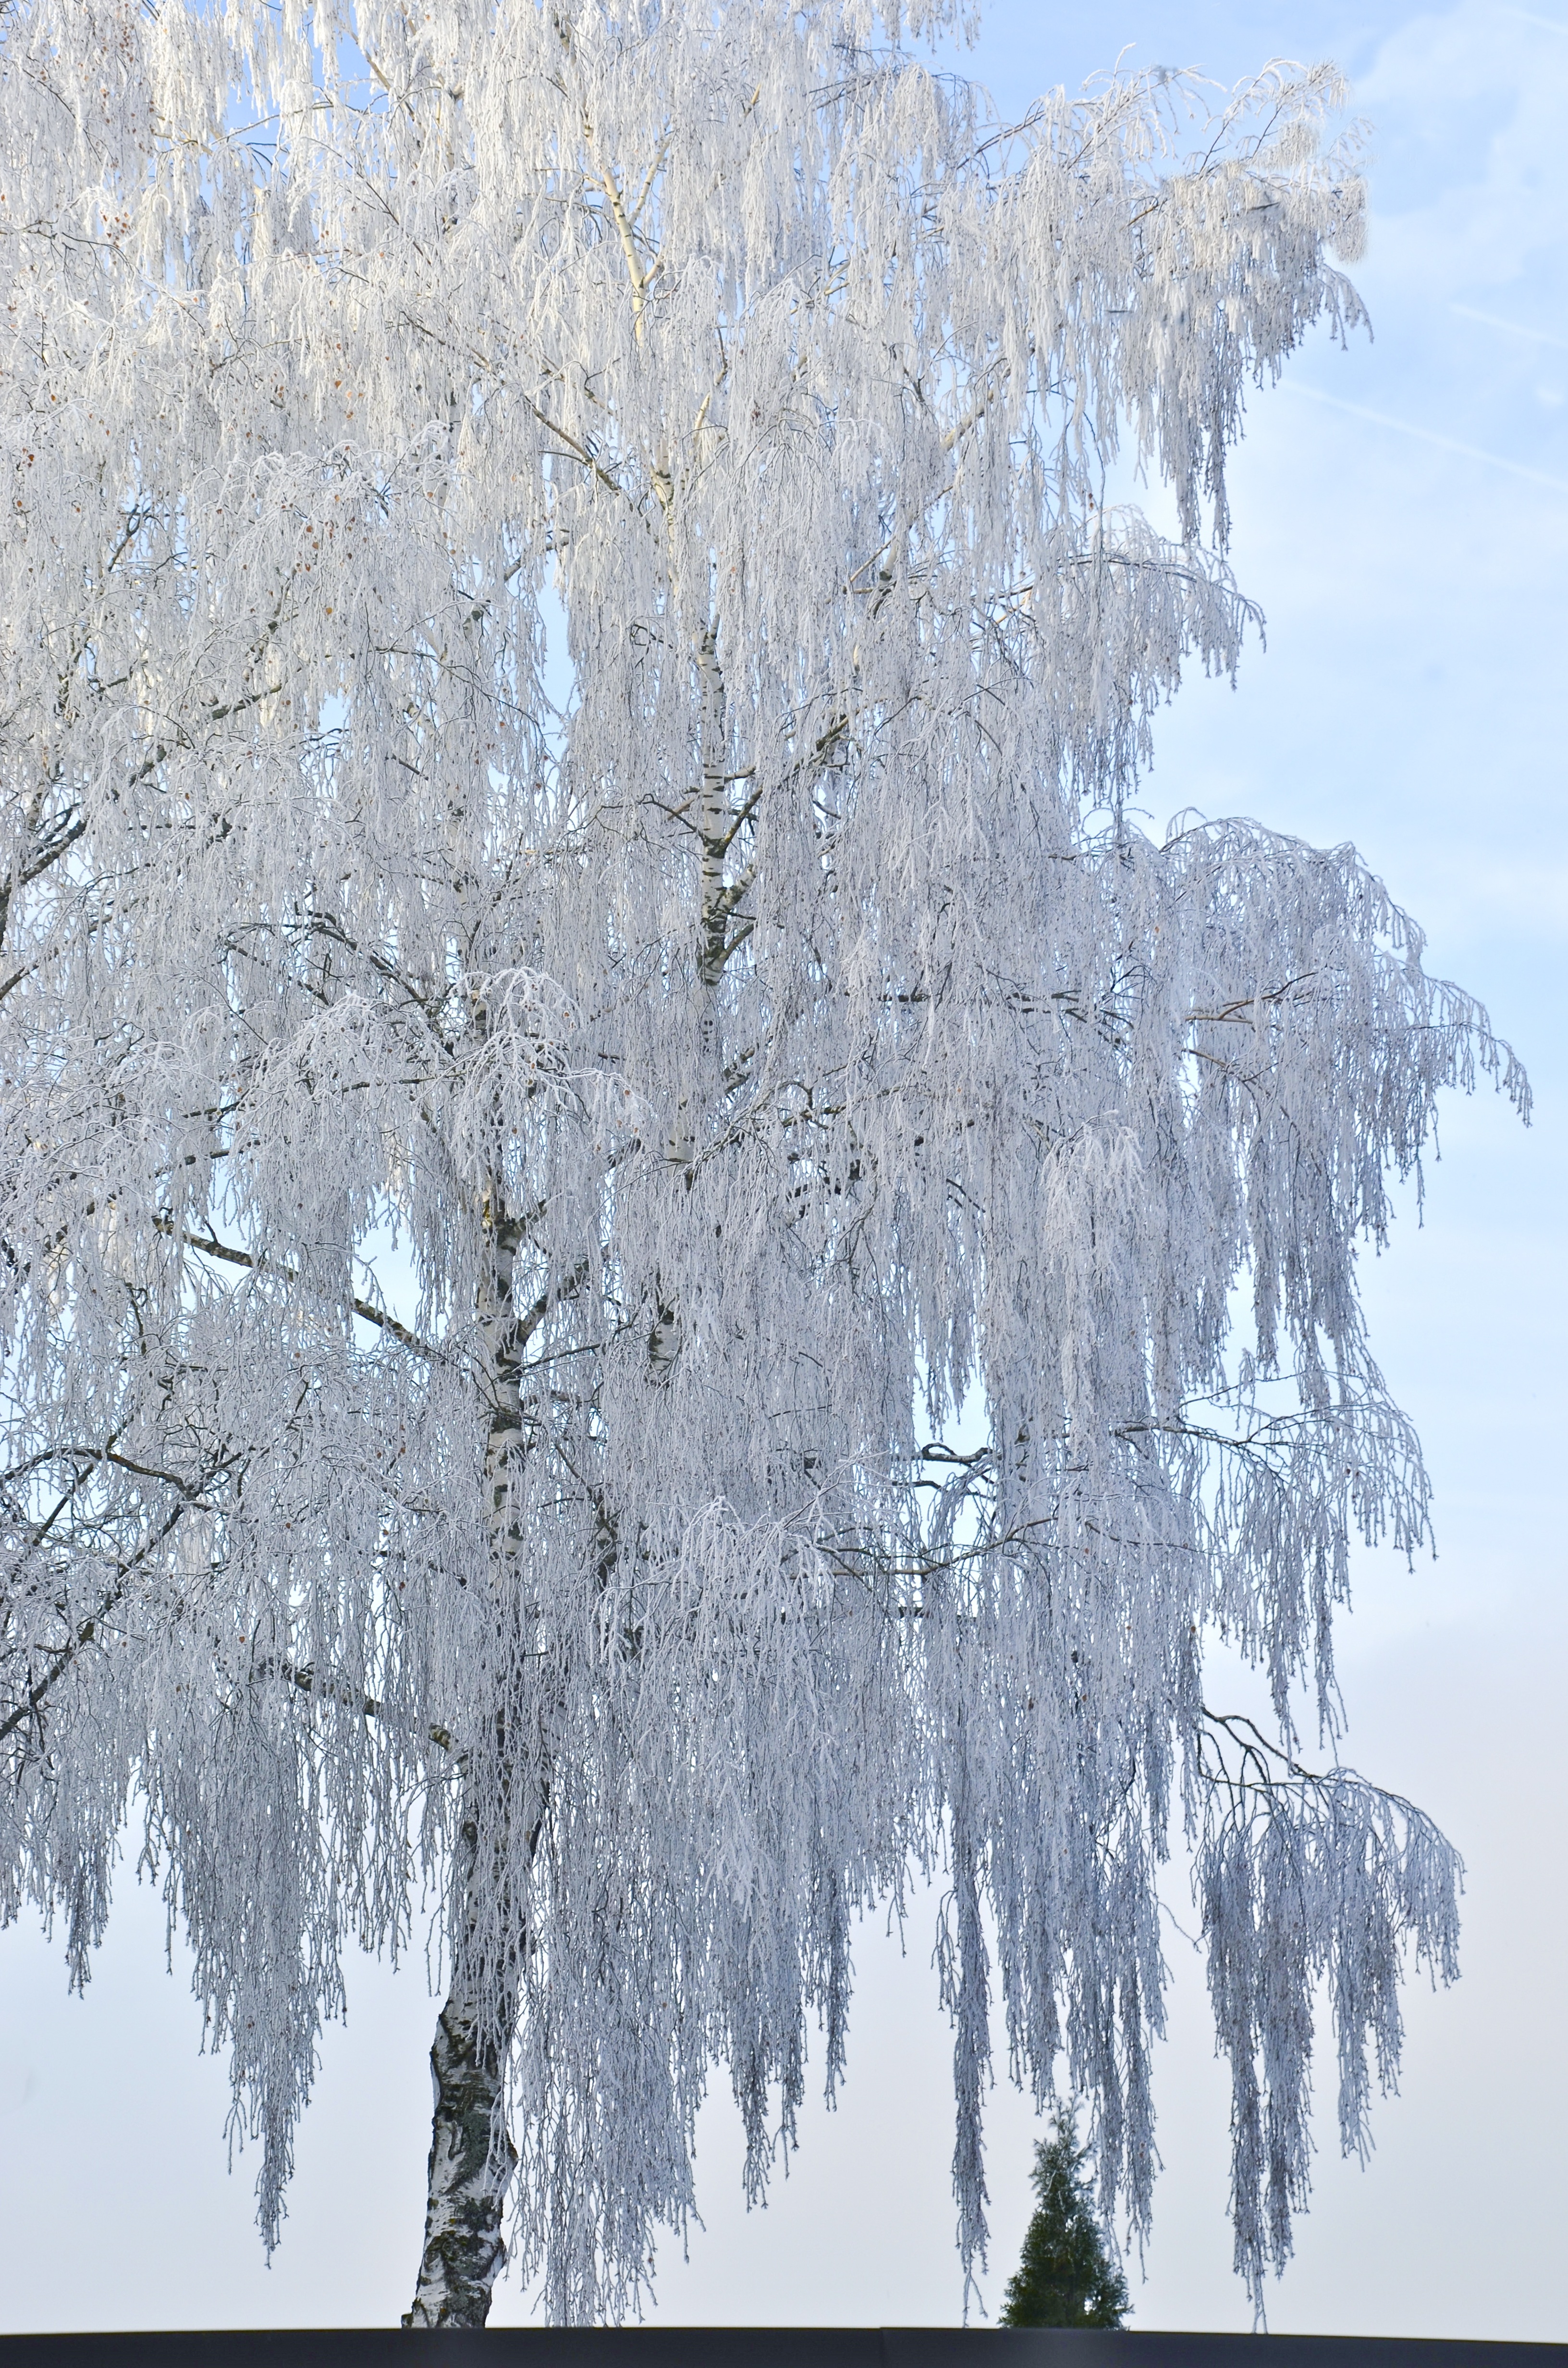
tree, nature, branch, snow, cold, winter, plant, sky, white, sunlight, frost, ice, reflection, birch, weather, snowy, season, iced, icy, frosty, winter magic, freezing, winter trees, ice cold, snow magic, winter tree, atmospheric phenomenon, woody plant, land plant